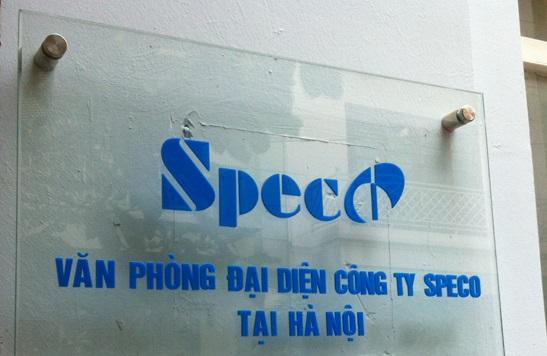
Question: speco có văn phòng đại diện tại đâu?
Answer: speco có văn phòng đại diện tại hà nội